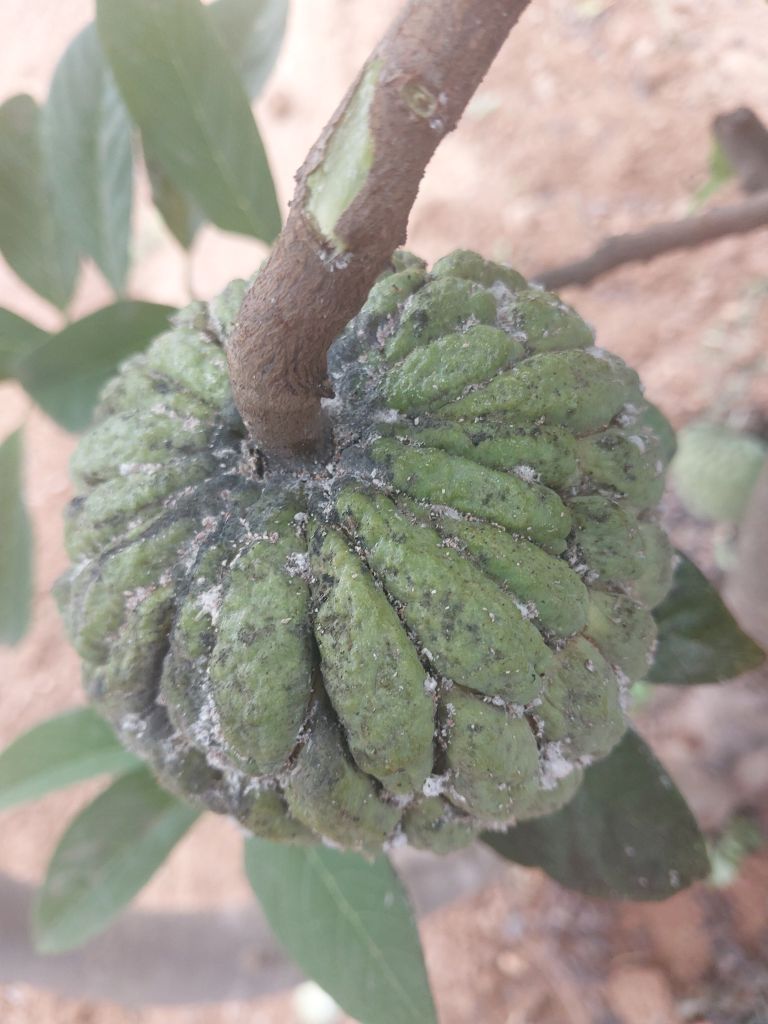
Disease label: Blank Canker